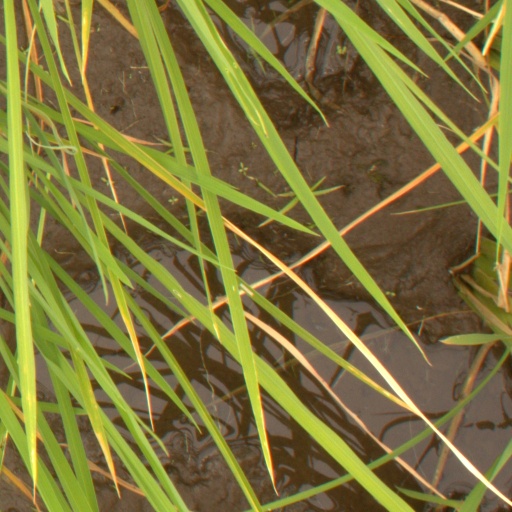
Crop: rice